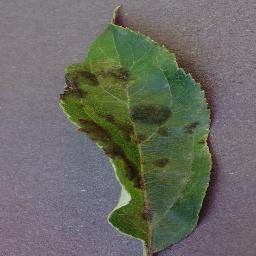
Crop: apple
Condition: scab